Aubrey Logan

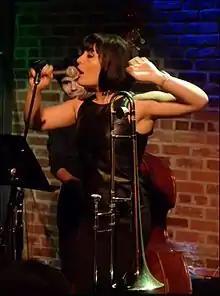
Aubrey Logan performing in 2016

Aubrey Michelle Logan (born January 16, 1988) is an American pop and jazz singer and trombone soloist. Logan won the Audience's Choice Award and the Jury's First Place Award at the 2009 Shure-Montreux Jazz Festival in Switzerland. She was also an "American Idol" in 2009, but was eliminated in the early rounds. She is a featured artist for Postmodern Jukebox, and the Dave Koz band.